ICL Group Ltd.

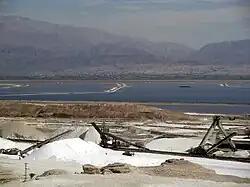
Mineral extraction in the Dead Sea

ICL Group Ltd. (Hebrew: איי.סי. אל. גרופ בע"מ) (formerly Israel Chemicals Ltd., ICL) is a multi-national manufacturing concern that develops, produces and markets fertilizers, metals and other special-purpose chemical products. ICL serves primarily three markets: agriculture, food and engineered materials. ICL produces approximately a third of the world's bromine, and is the world's sixth-largest potash producer. It is a manufacturer of specialty fertilizers and specialty phosphates, flame retardants and water treatment solutions.